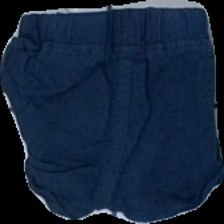
View: back
Type: Shorts
Category: Children
Brand: H&M
Colors: Blue
Material: 100% cotton
Cut: Regular
Size: 56
Season: Summer
Damage location: top center
Damage 2 location: middle center
Price range: <50
Recommended usage: Reuse
Description: blå shorts